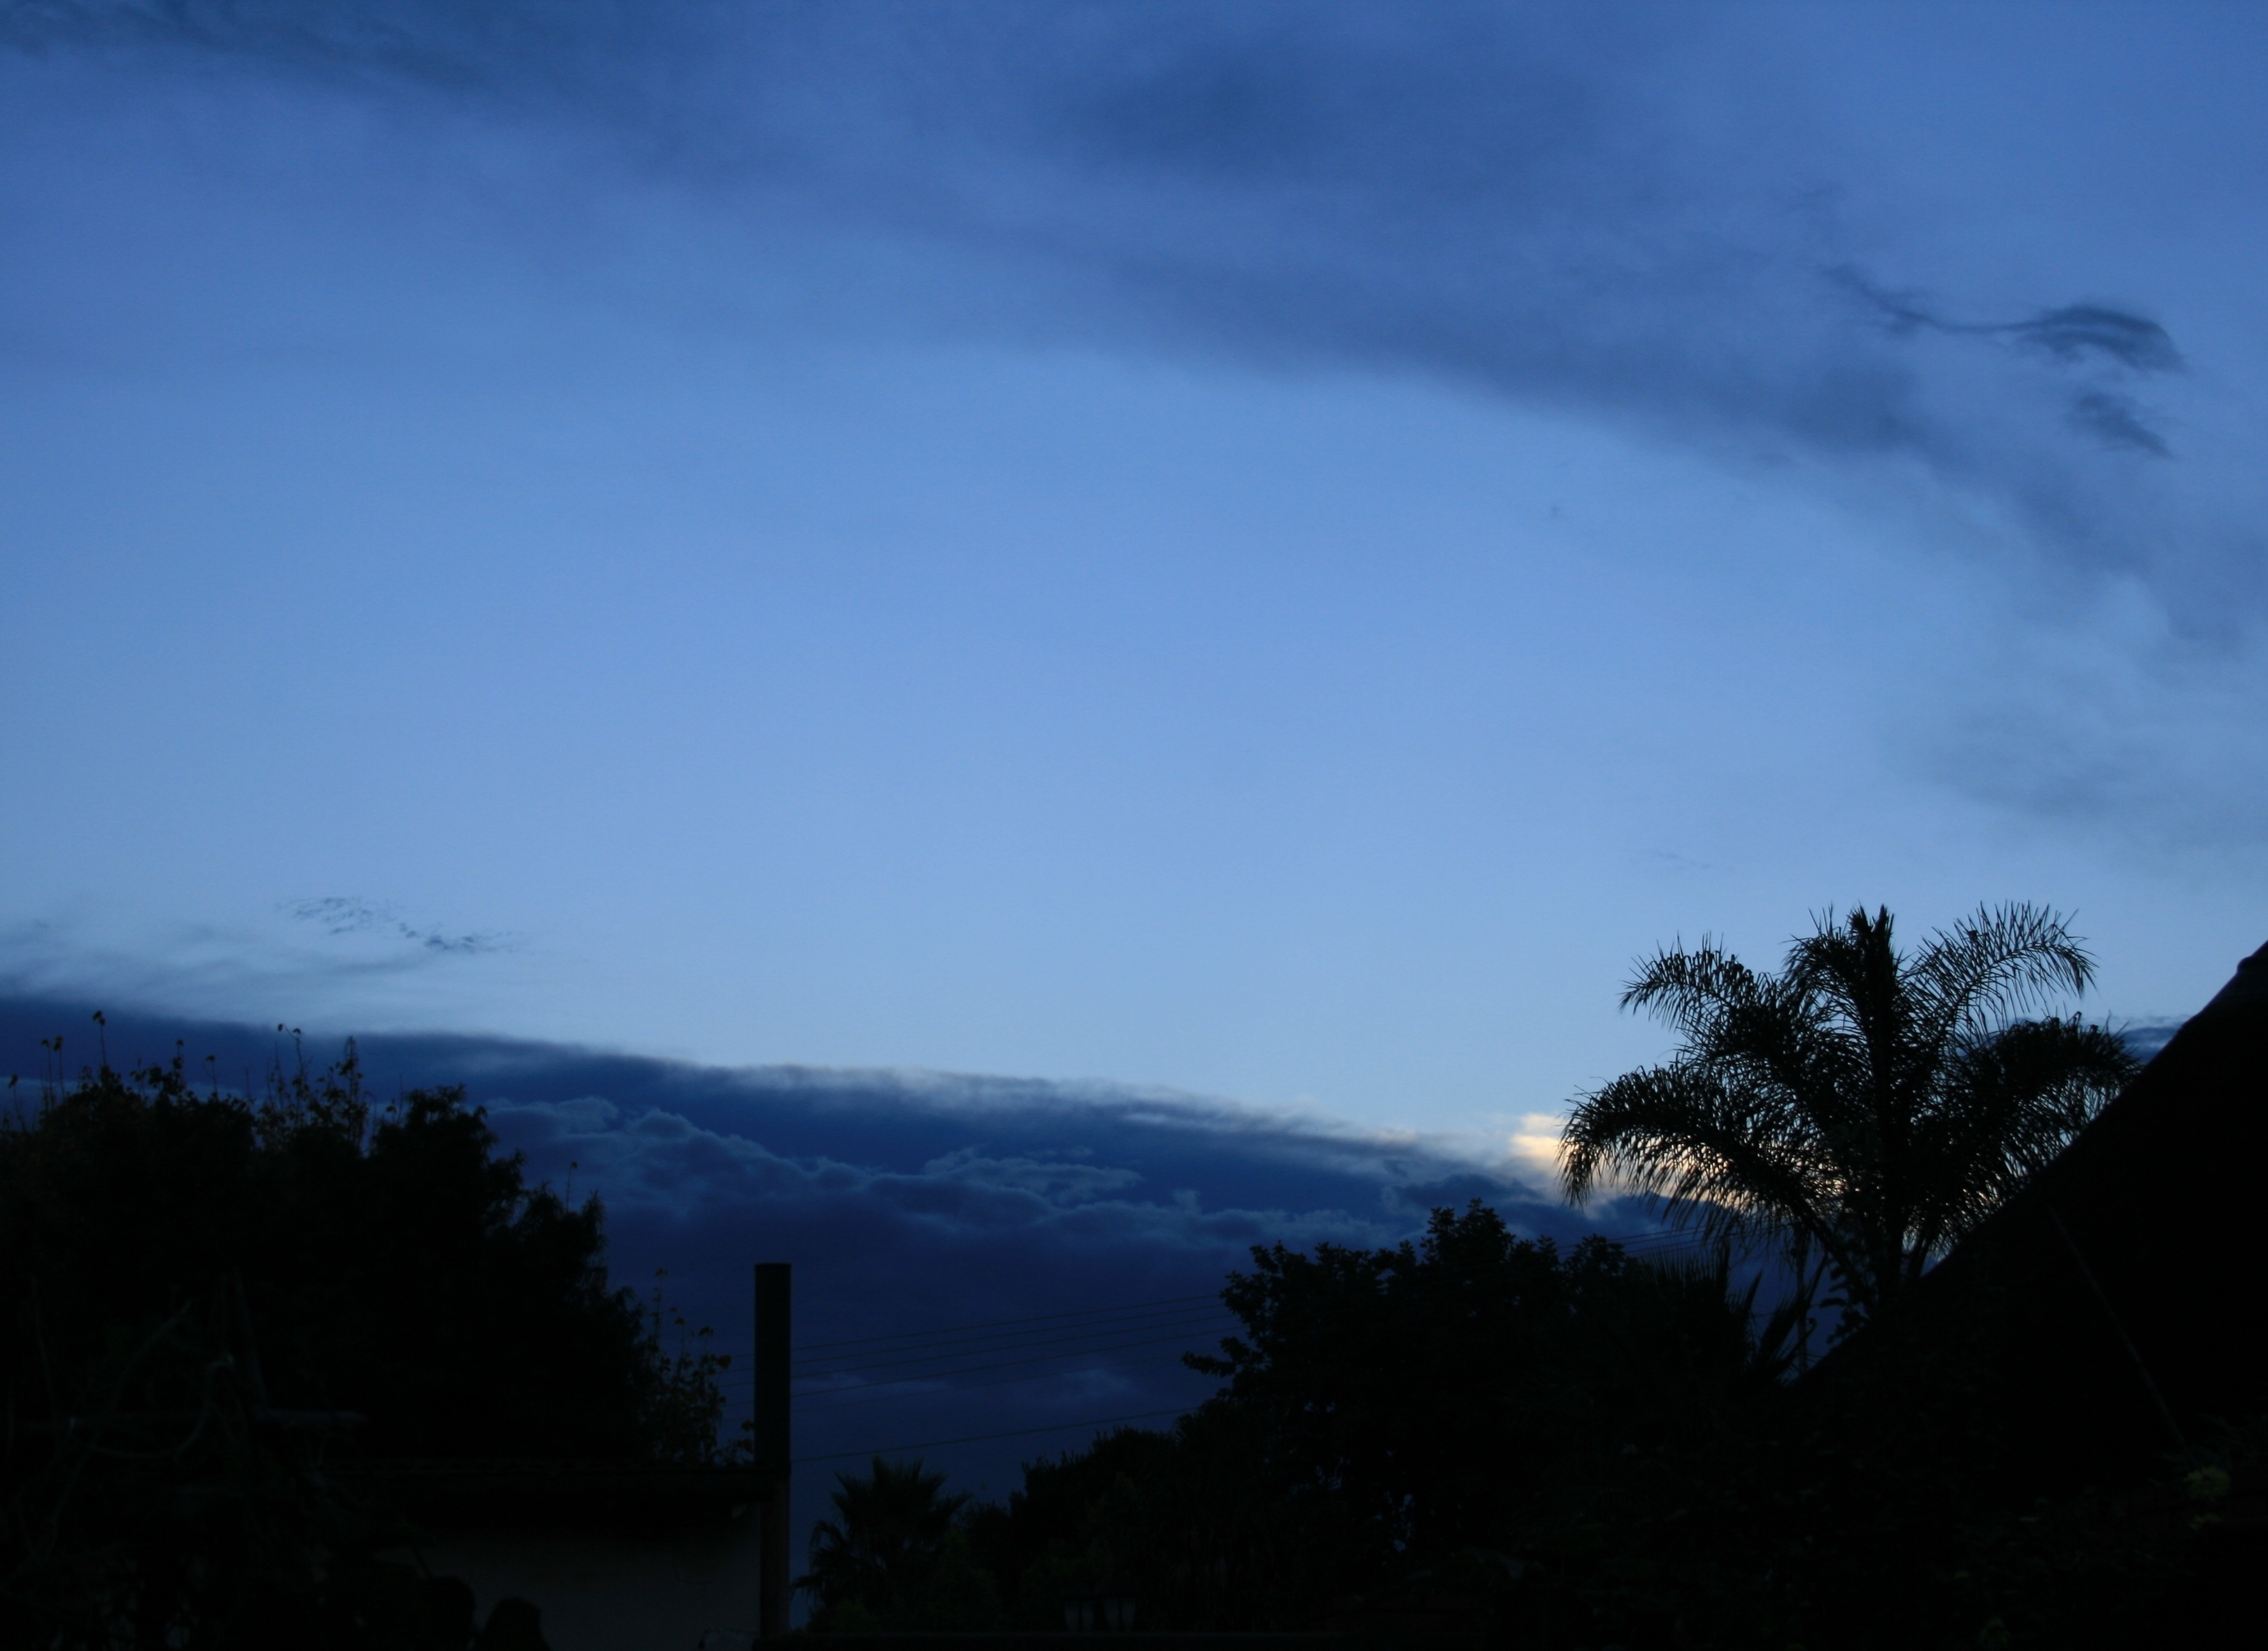
silhouette, mountain, snow, cloud, sky, sunlight, morning, hill, dawn, atmosphere, mountain range, dusk, evening, weather, blue, trees, clouds, horizontal, depth, smokey, meteorological phenomenon, atmospheric phenomenon, mountainous landforms, mysterios, blue shades